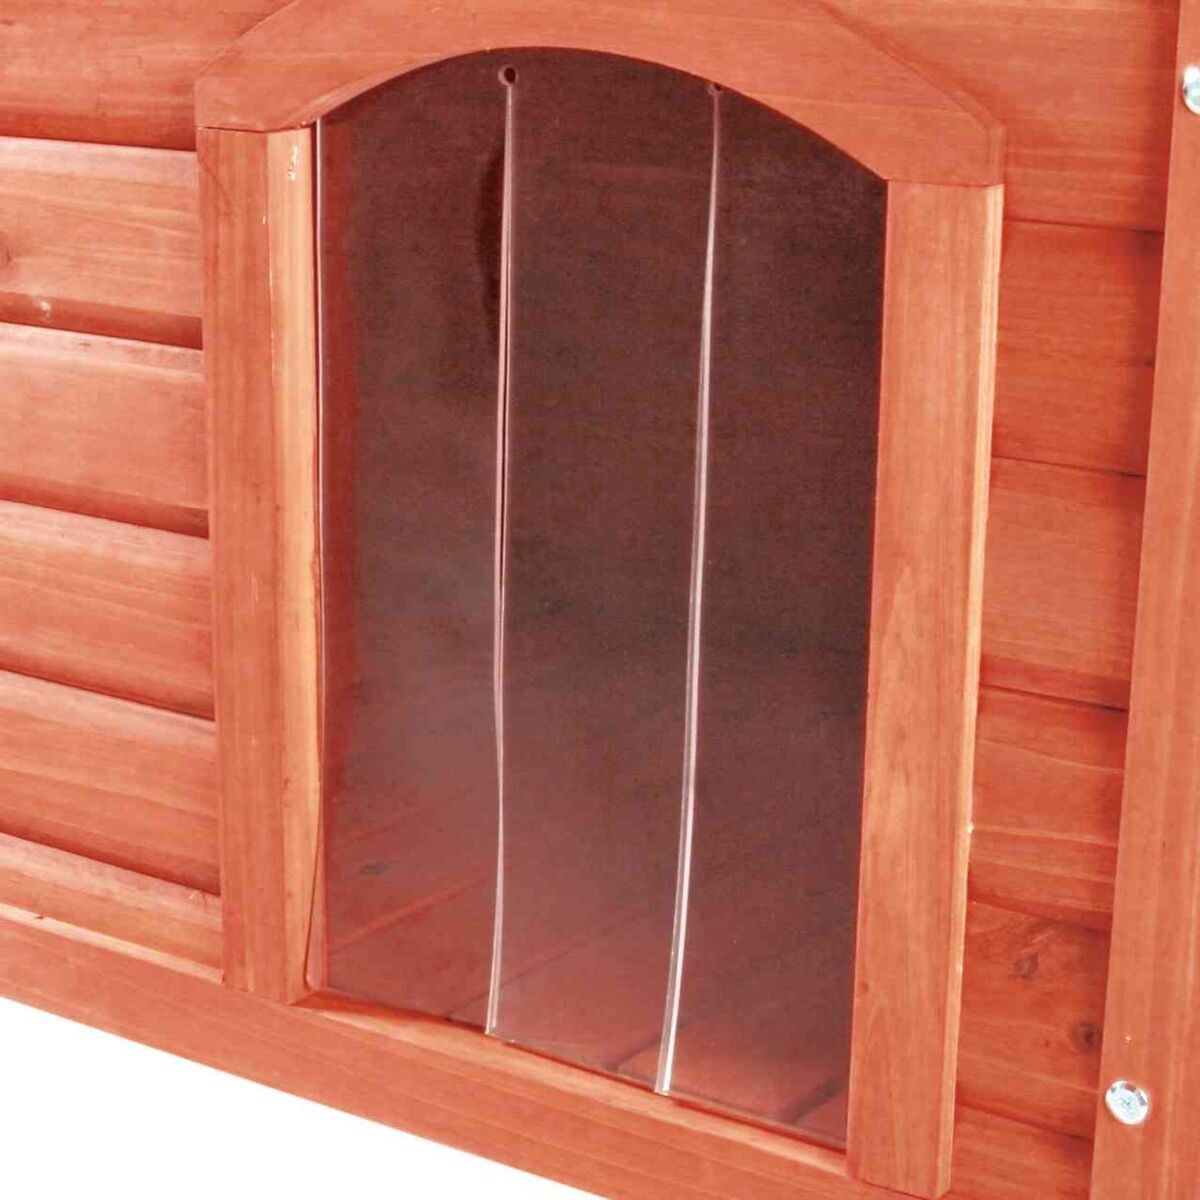
TRIXIE - Plastic Door for Dog Kennel
TRIXIE - Plastic Door for Dog Kennel Naslovna > Oprema za pse > Kućice > Dvorište > Trixie > Plastic Door for Dog Kennel Plastična vrata za kućicu Dodatna zaštita od hladnoće, vetra i kiše Šrafovi za montiranje Dimenzije: S-M: 32x43cm M-L: 33x44cm L: 38x55cm Zemlja porekla: EU(Nemačka) Proizvođač: TRIXIE Heimtierbedarf GmbH & Co. KG, Germany Uvoznik: HAPPY DOG d.o.o. Banatska 83ž, 11080 Beograd
Brand: Vrata za kućicu
Category: Animals & Pet Supplies > Pet Supplies > Dog Supplies > Dog Kennel & Run Accessories